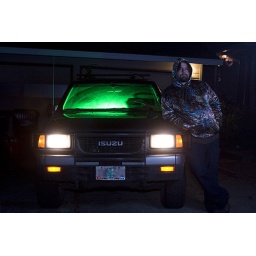
Strobist: 580 exII on camera at 1/128 triggering 580 EX camera right with shoot through umbrella. 580 EX II in car with green gel.